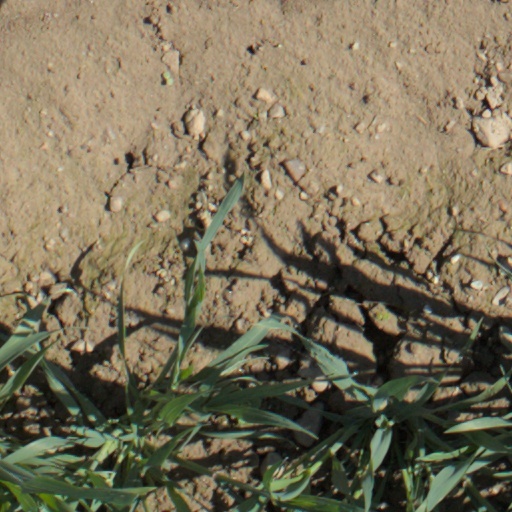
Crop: wheat